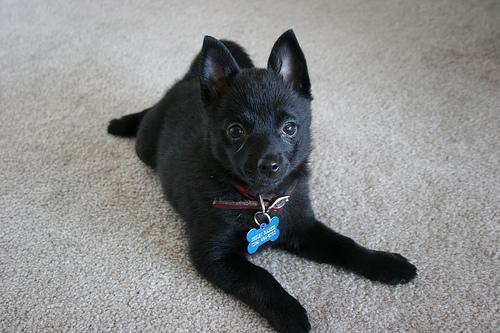
schipperke